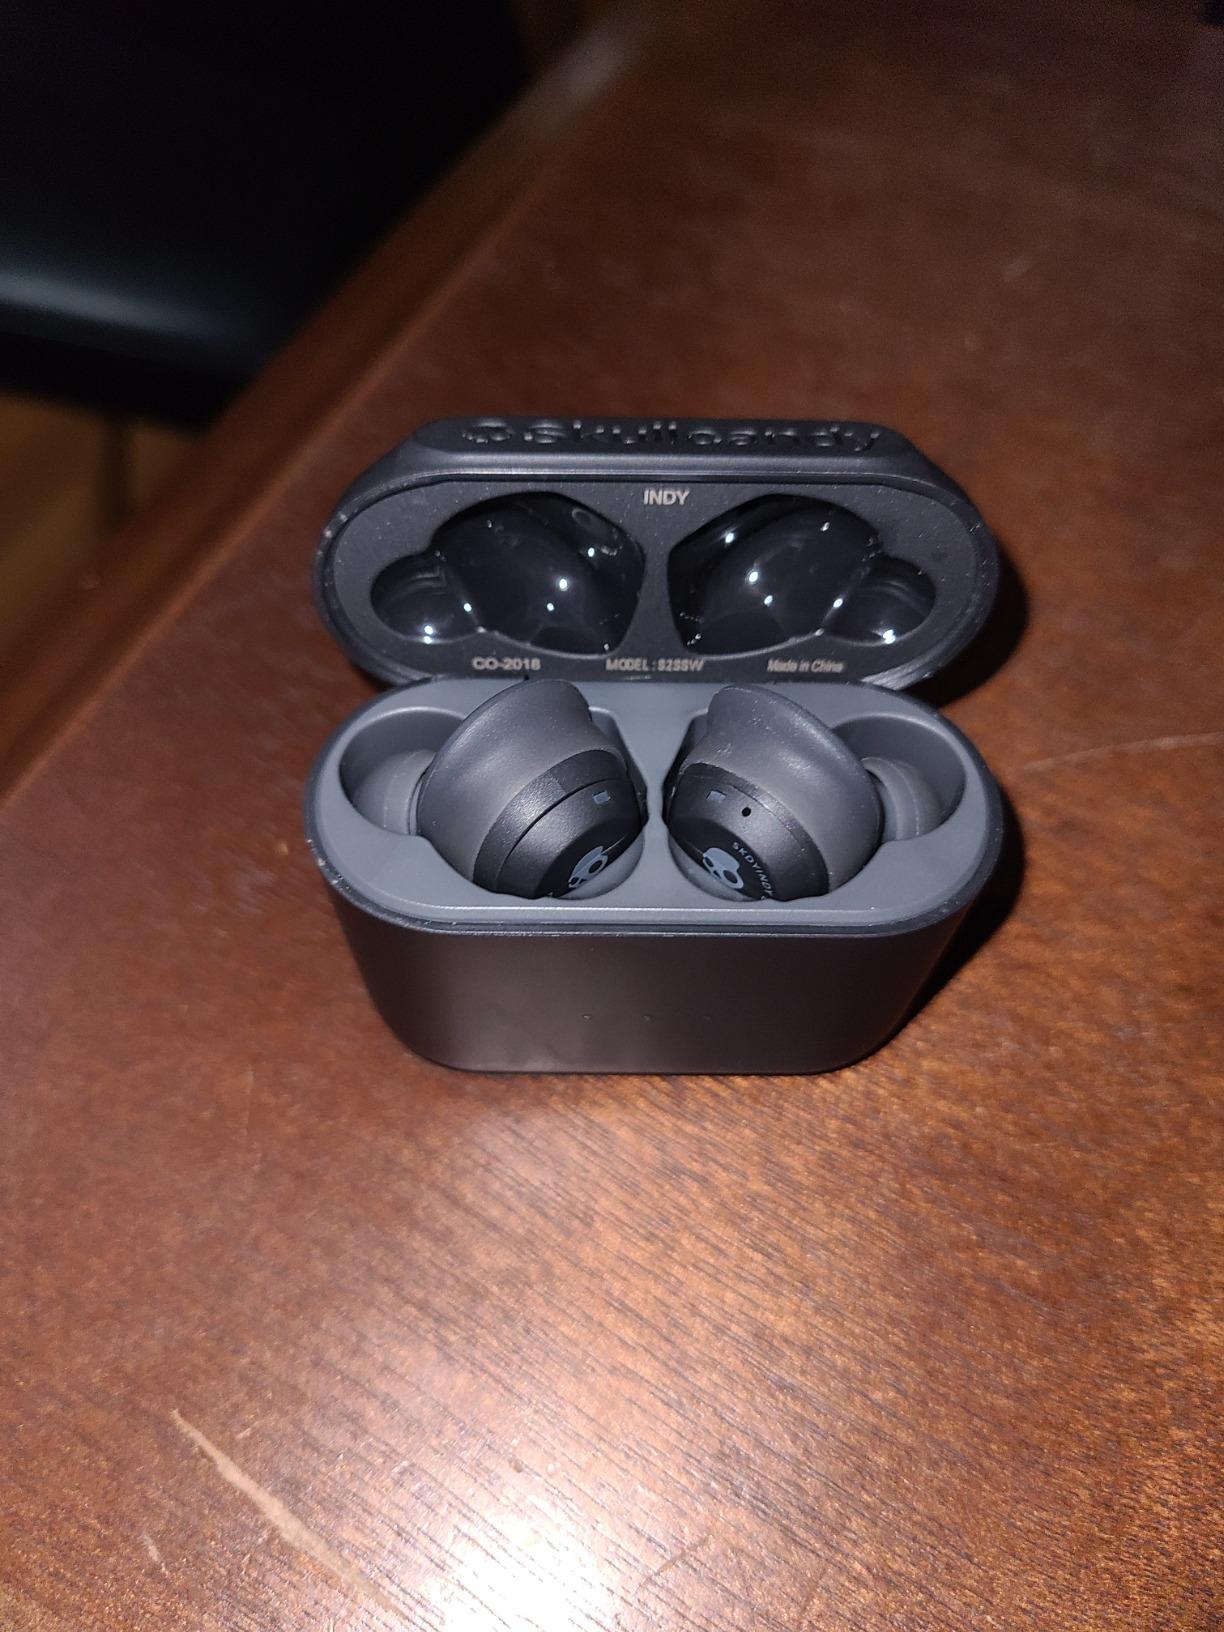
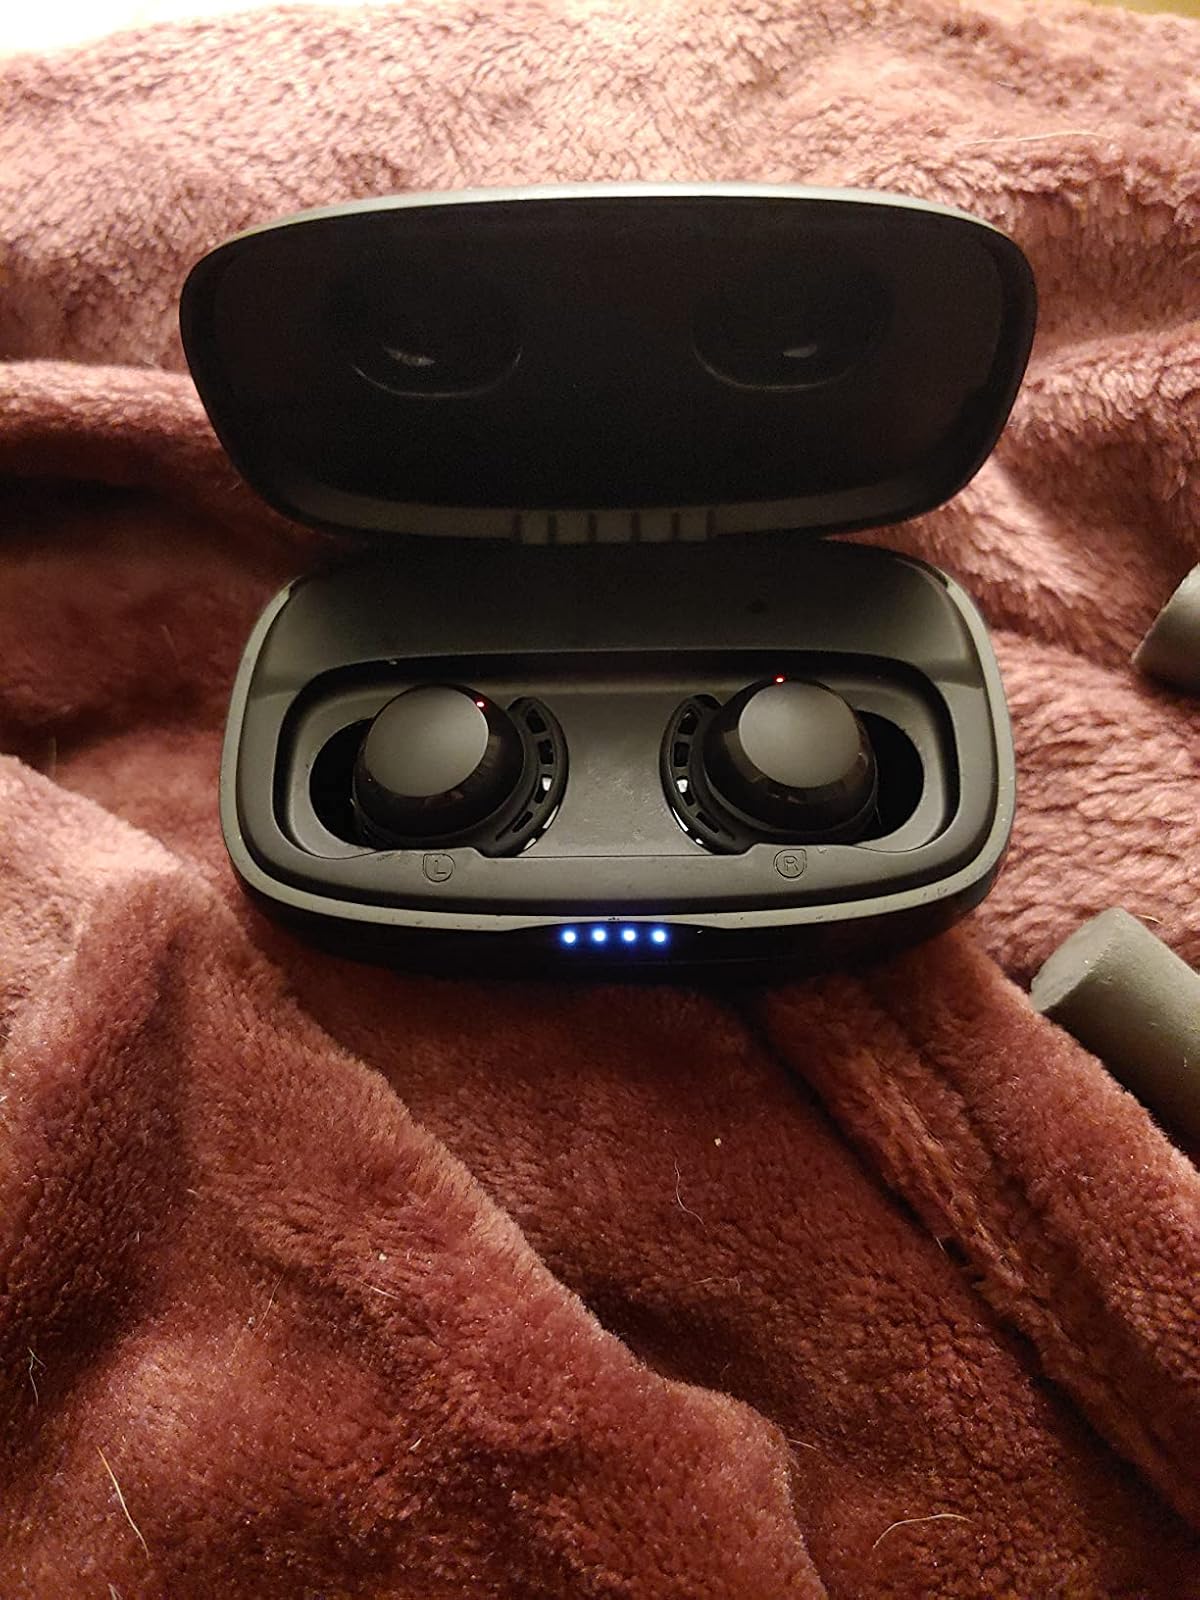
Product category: earbuds
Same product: no